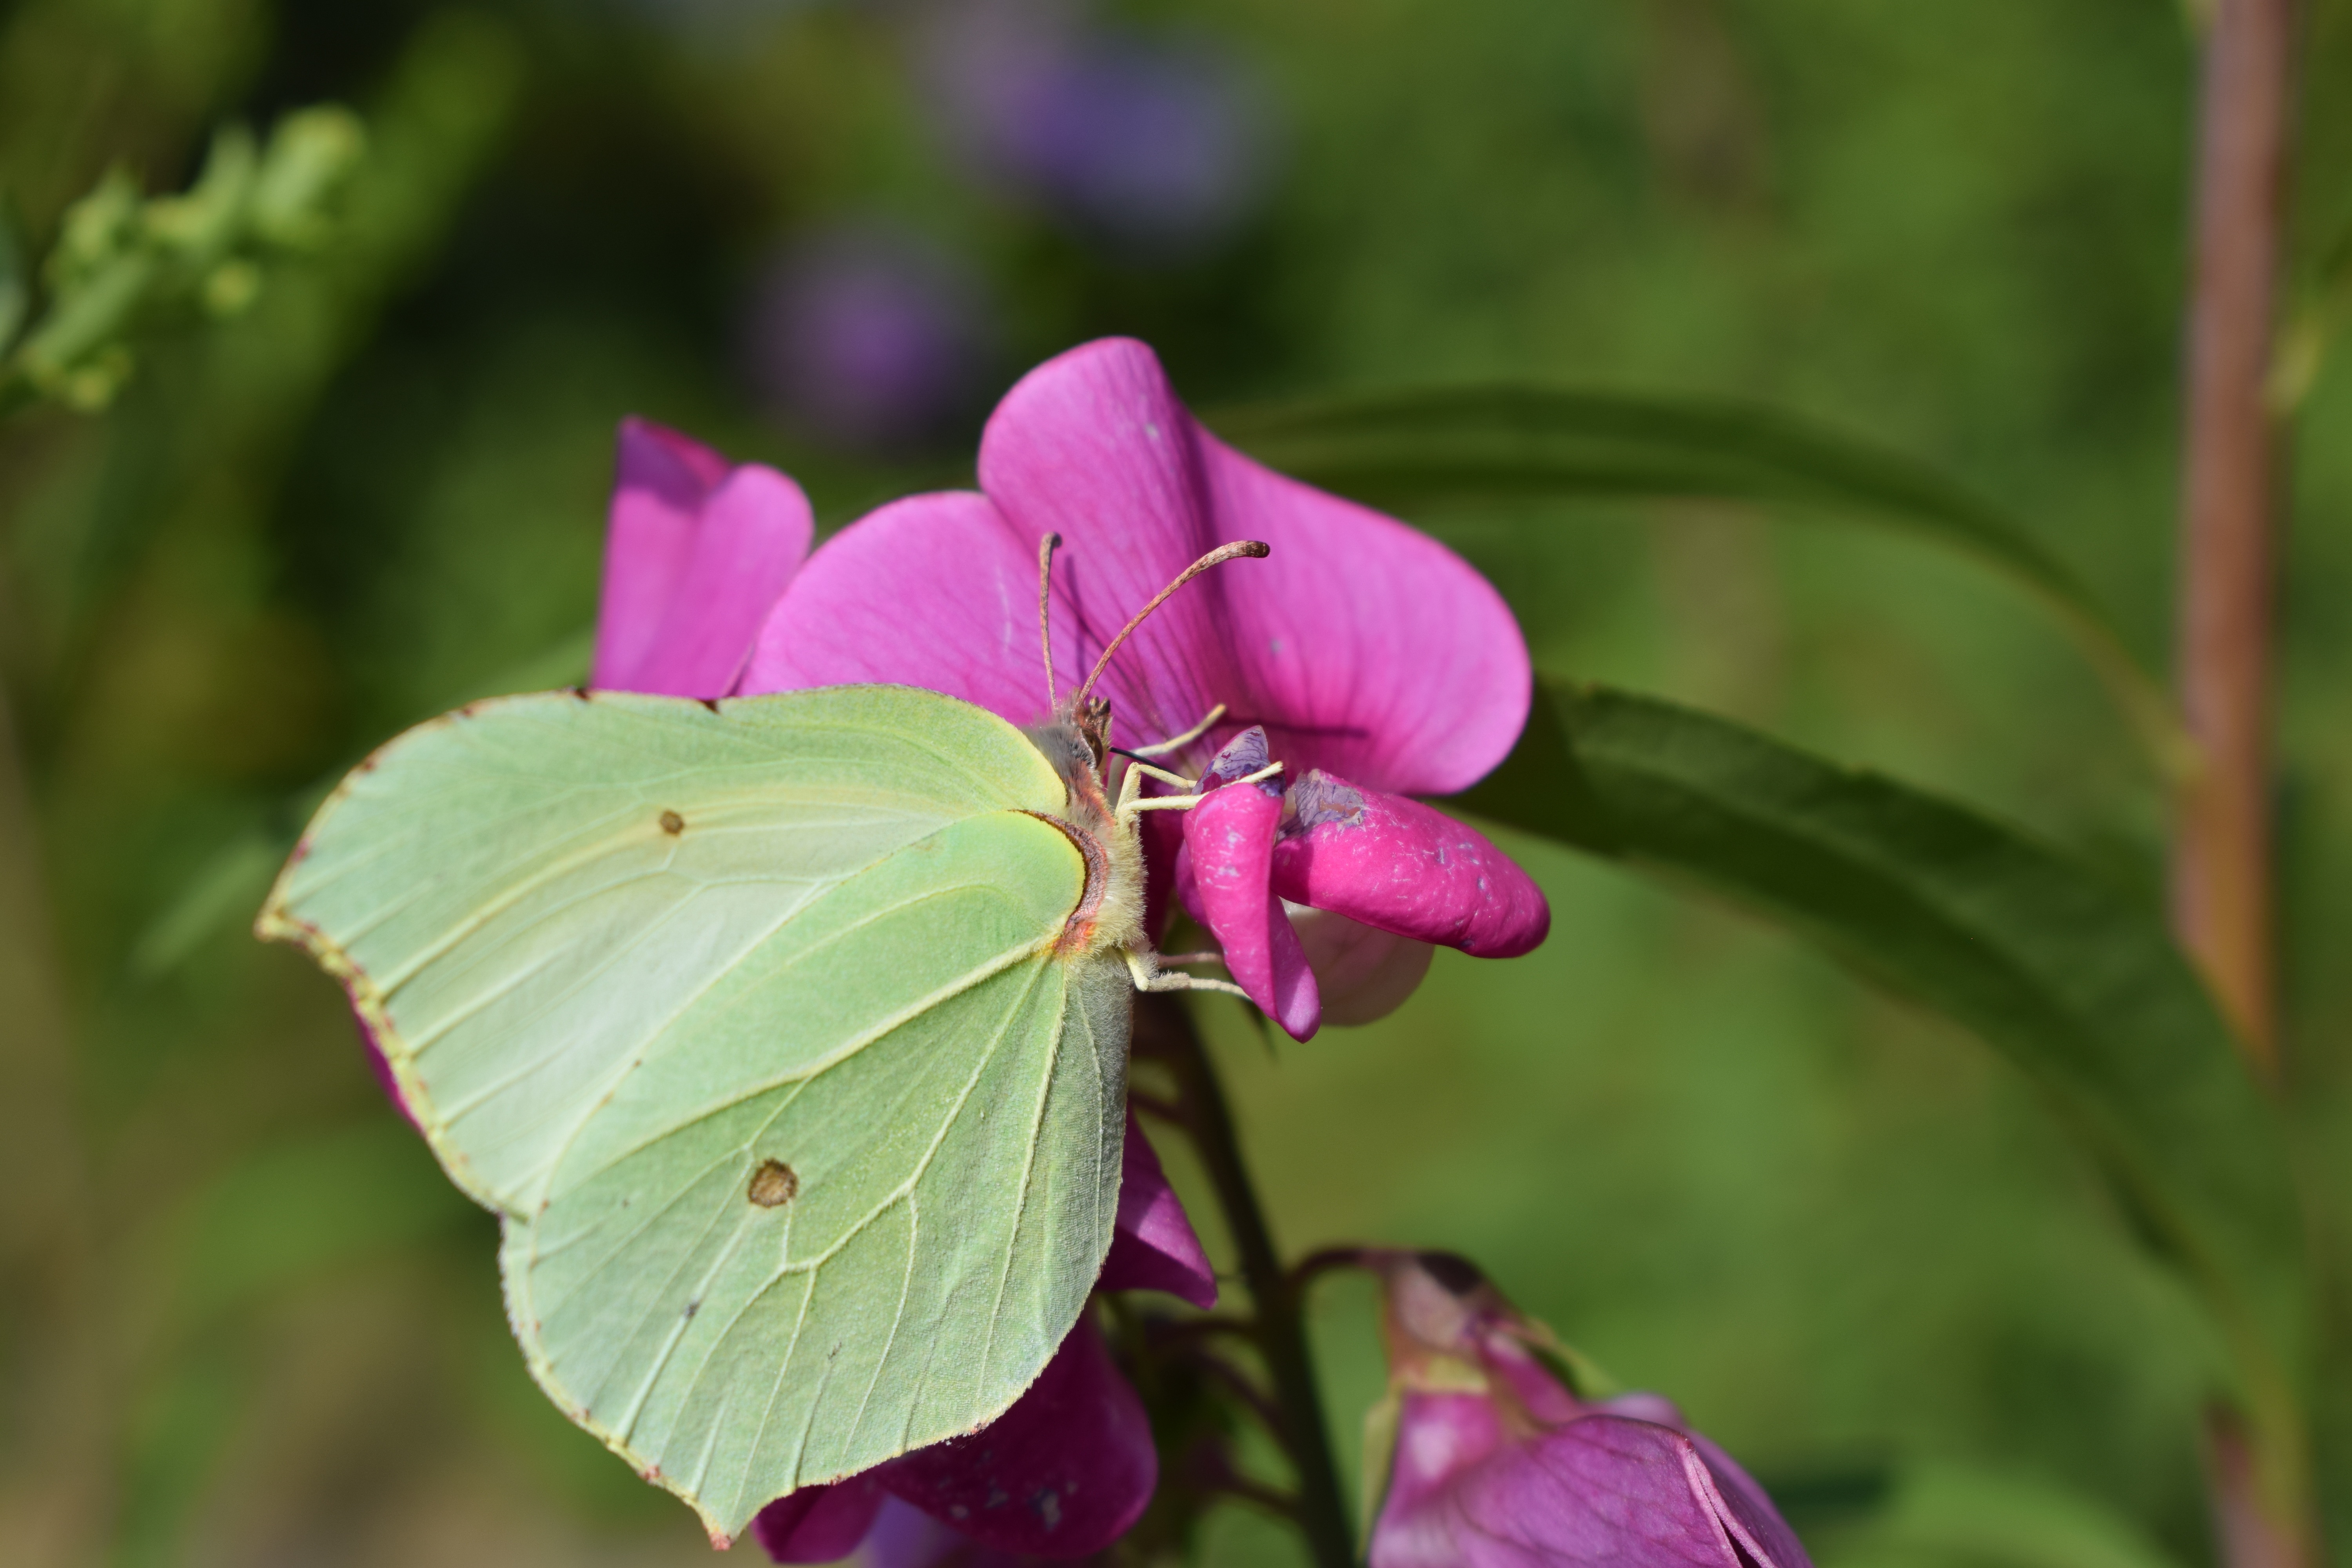
nature, blossom, plant, white, flower, purple, petal, animal, summer, floral, wildlife, insect, macro, natural, botany, butterfly, colorful, garden, pink, flora, fauna, invertebrate, wildflower, close up, wings, nectar, macro photography, flowering plant, land plant, moths and butterflies